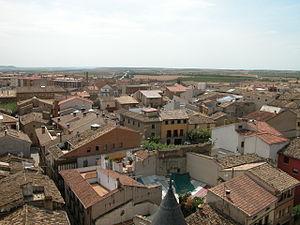
Ville de Olite vue du Chateau Español: Ciudad de Olita, vista del Castillo
Olite, est une ville de la Communauté forale de Navarre. Elle est située dans la zone non bascophone de la province. Le castillan est la seule langue officielle alors que le basque n’a pas de statut officiel. Elle est chef-lieu de la merindad du même nom et appartient à la circonscription judiciaire de Tafalla.